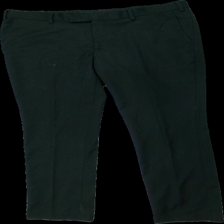
View: front
Type: Trousers
Category: Men
Brand: Dressman
Colors: Black
Material: ?
Cut: Regular
Season: All
Stains: Major
Damage: fläckar
Damage location: middle left
Damage 2: fläckar
Damage 2 location: middle right
Damage 3 location: bottom right
Price range: <50
Recommended usage: Remake
Description: svarta kostymbyxor med fläckar fram